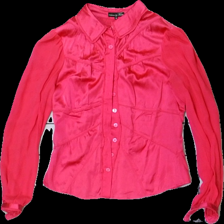
View: front
Type: Blazer
Category: Ladies
Brand: Not in the list
Brand text on label: Exlusive by Tara
Colors: Pink
Material: 100% Silk
Cut: Tight
Size: 36
Season: All
Damage: pulled threads
Damage location: middle left
Damage 2: pulled threads
Damage 2 location: middle right
Price range: <50
Recommended usage: Recycle
Description: Pink blouse